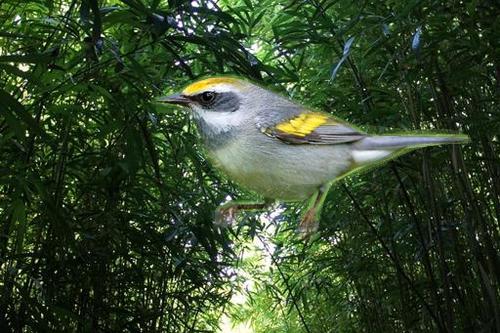
Bird species: Golden_winged_Warbler
Bird type: landbird
Background: land